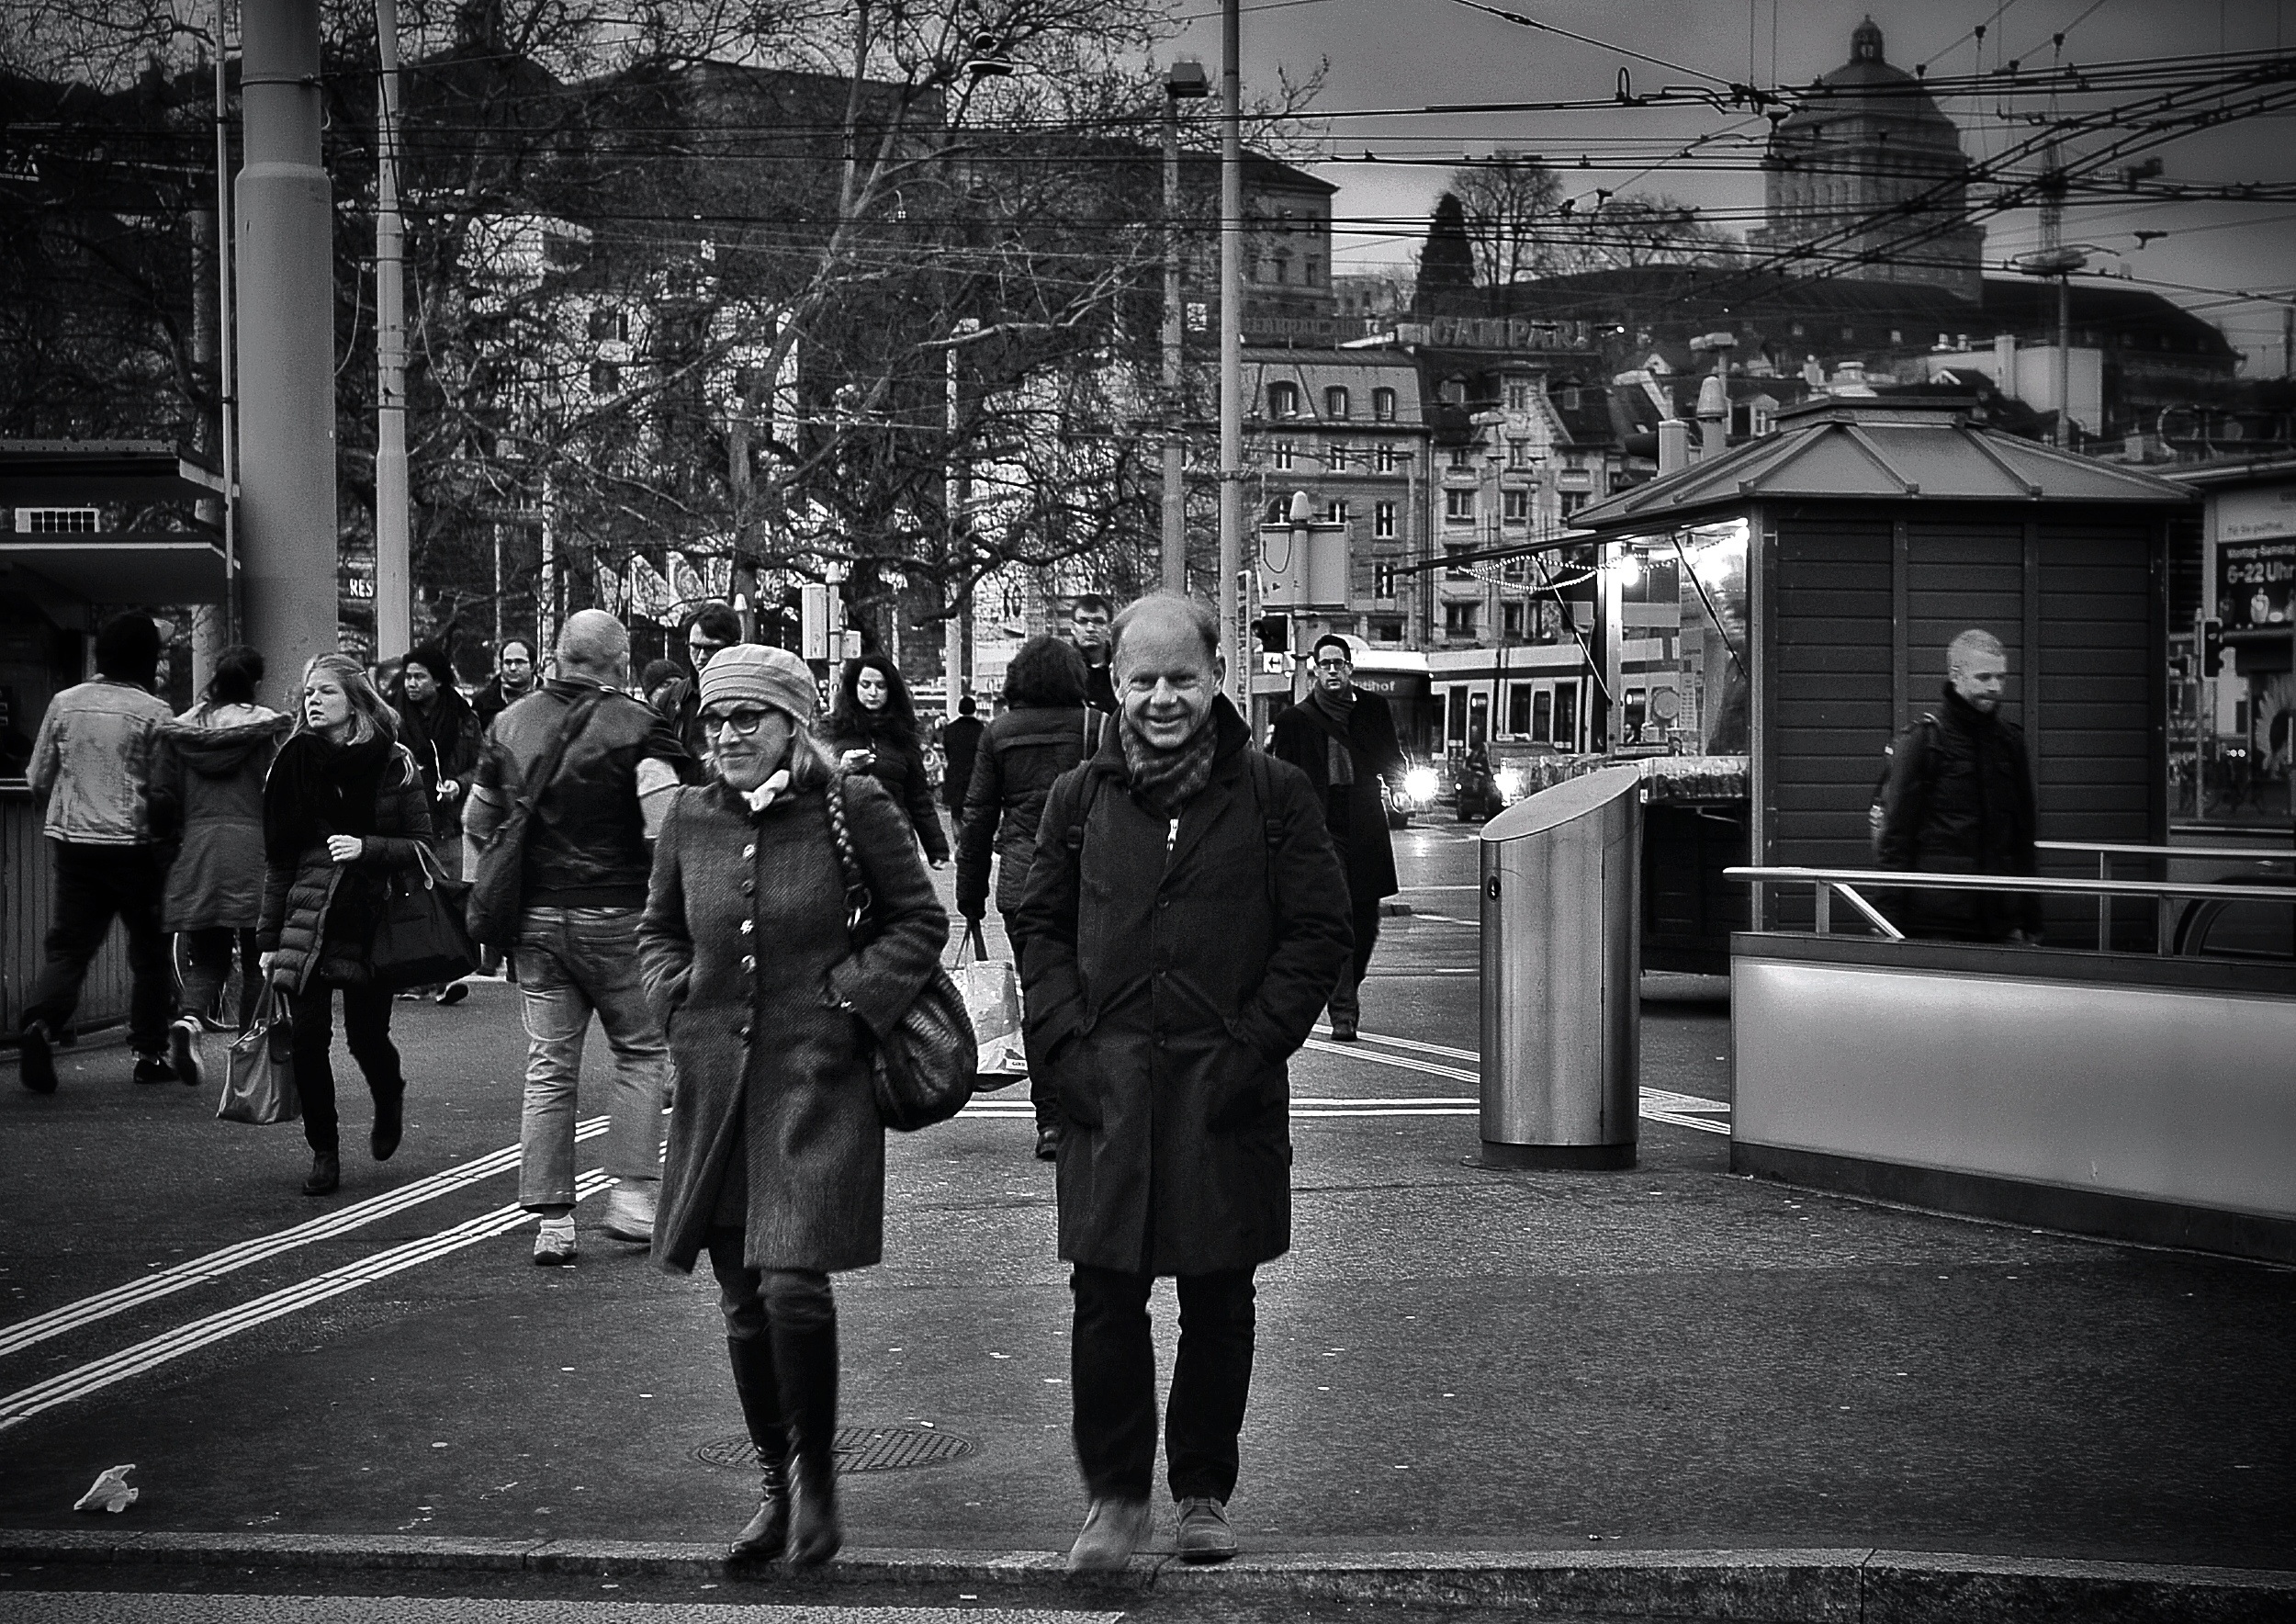
pedestrian, winter, black and white, people, road, white, street, photography, city, urban, crowd, nikon, black, monochrome, streetphotography, bw, candid, digital camera, infrastructure, swiss, stadt, photograph, snapshot, streetart, schweiz, switzerland, strasse, zurich, streetphoto, snapseed, schwarzundweiss, stphotographia, streetscene, strassenszene, strassenfotografie, strasenfotografie, streetlife, streetpix, thomas8047, onthestreets, streetphotographer, urbanarte, streetfotografie, zurichstreet, fascinationstreet, streetphotographie, nikond300s, z ri, z richzurich, streetartz ri, urban area, monochrome photography, film noir, nonbuilding structure